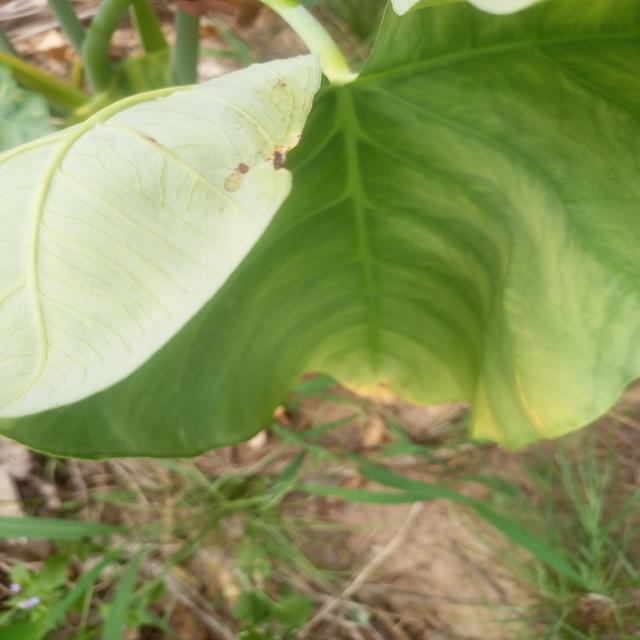
Label: Early_Blight